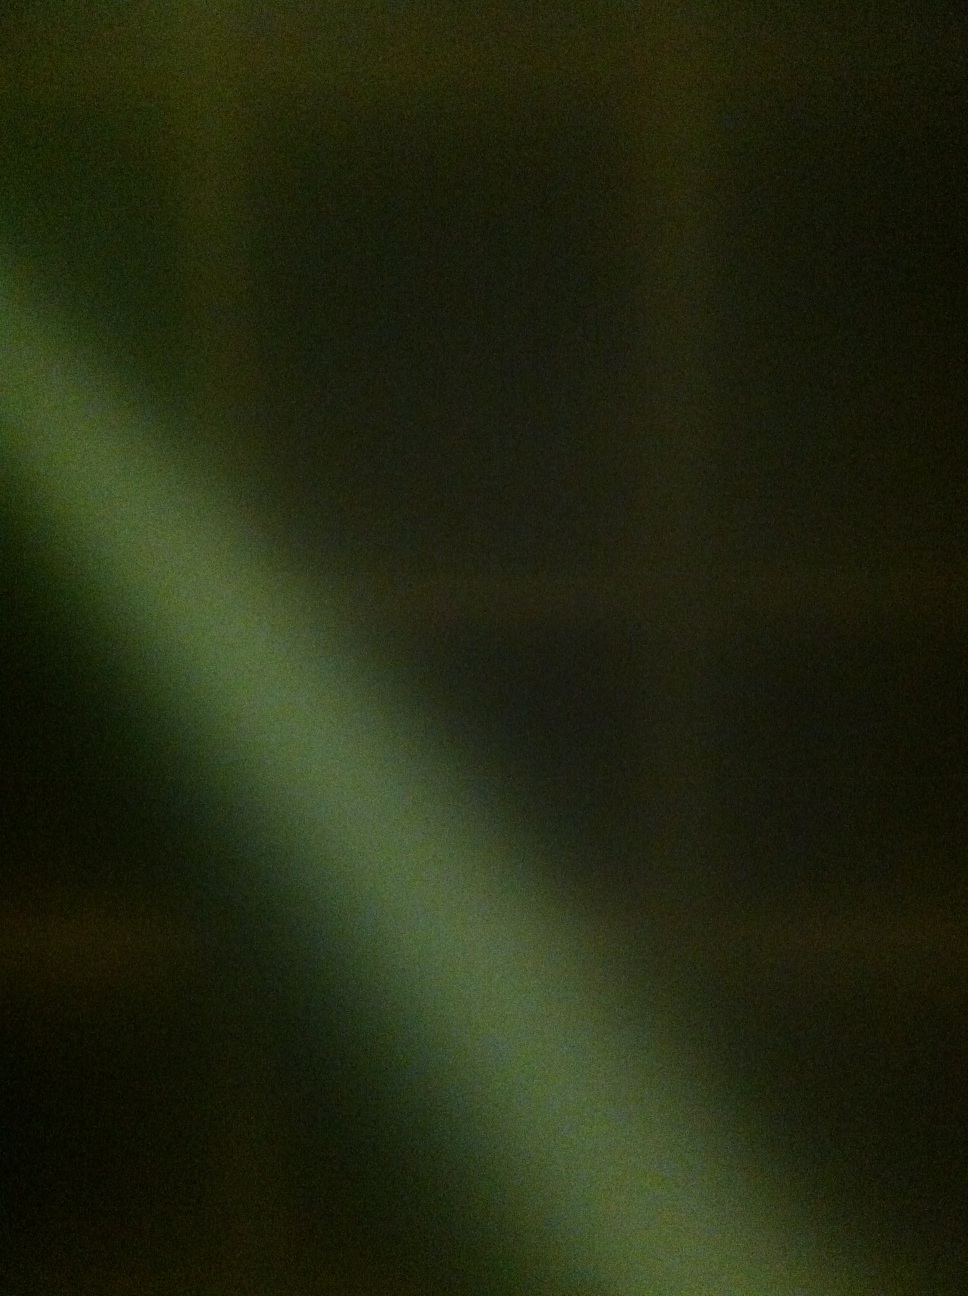Question: What does the box say on it, and what are the instructions for cooking time?
Answer: unanswerable